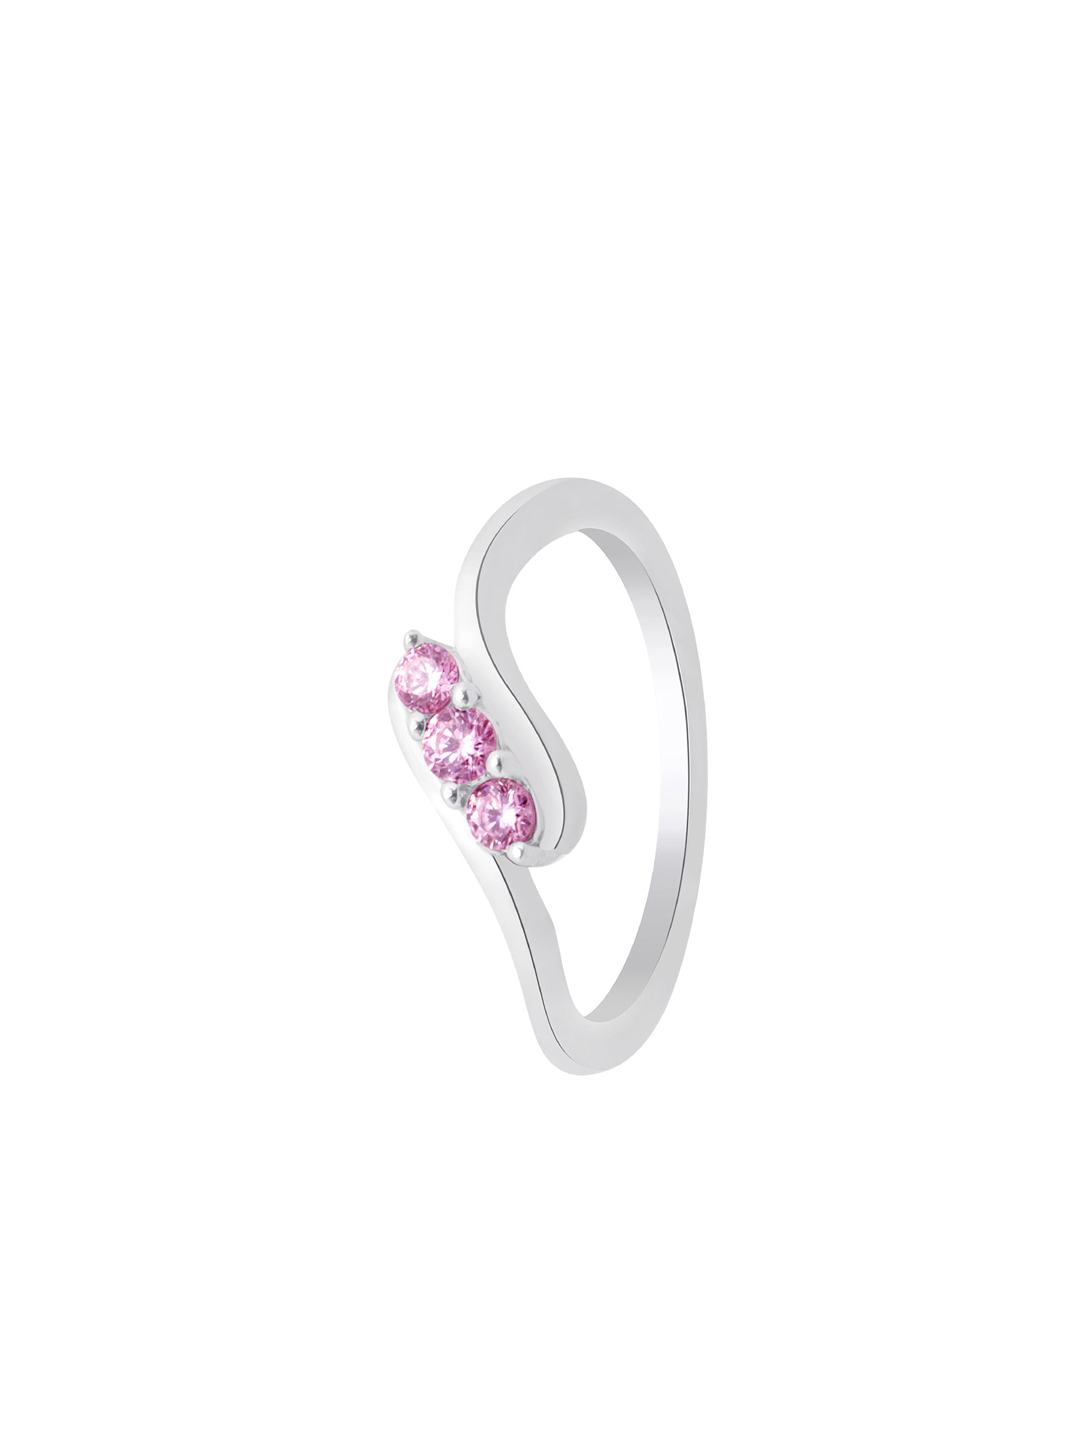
Lucera Women Silver Ring
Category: Accessories / Jewellery / Ring
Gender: Women
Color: Silver
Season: Summer 2012
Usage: Casual